Henk Bruna

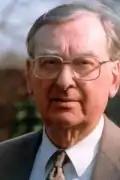
Henk Bruna

Henk Bruna (11 June 1916 – 22 February 2008) was a Dutch publisher and director of the stationery and bookstore chain Bruna. He was a brother of A.W. (Abs) Bruna (1902–1996) and an uncle of the artist Dick Bruna.